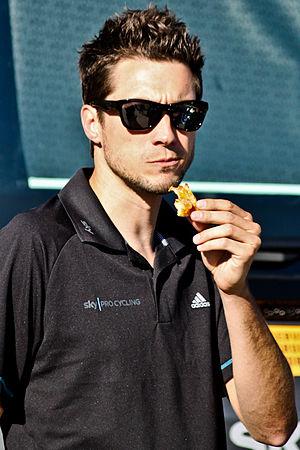
Etape 20 (Sestrière) du Tour d'Italie 2011
Nicolas Portal, né le 23 avril 1979 à Auch et mort le 3 mars 2020 à Andorre-la-Vieille, est un coureur cycliste français des années 2000, reconverti directeur sportif.